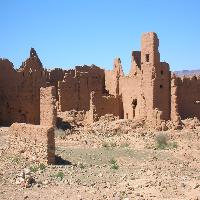
Weather: sun or clear